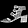
Label: Sandal